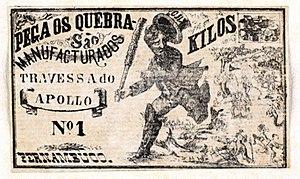
La révolte de Quebra-Quilos est une révolte paysanne diffuse survenue dans plusieurs villes et bourgs du Nordeste Brésilien, entre la fin de 1874 et le milieu de 1875.